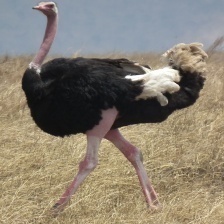
Species: OSTRICH
Scientific name: STRUTHIO CAMELUS